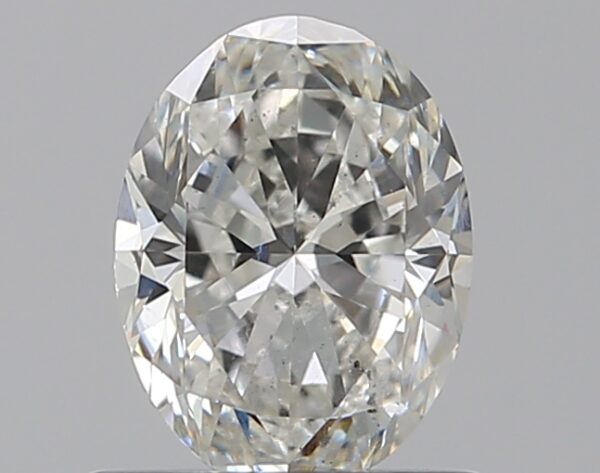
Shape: oval
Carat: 0.71
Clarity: SI1
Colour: F
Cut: VG
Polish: EX
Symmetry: VG
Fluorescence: ST
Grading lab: GIA
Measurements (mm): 6.52 x 4.88 x 3.17